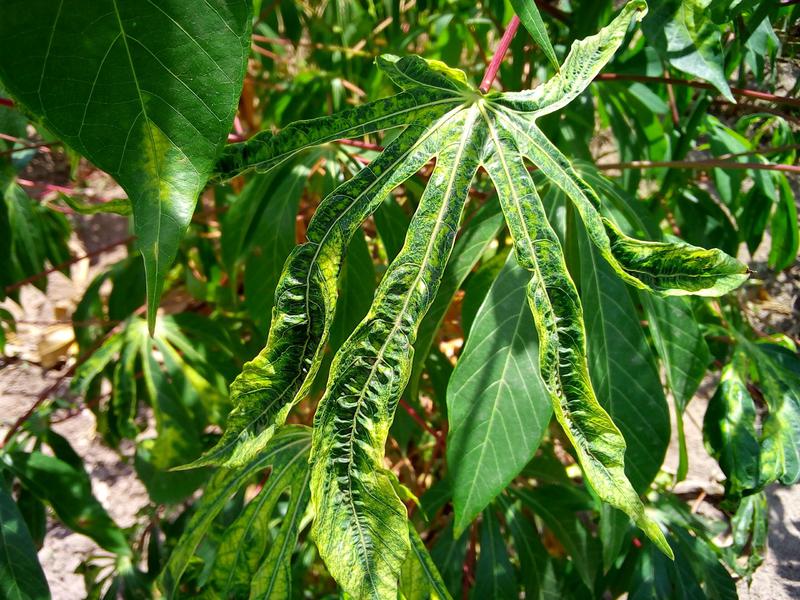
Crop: cassava
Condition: mosaic_disease